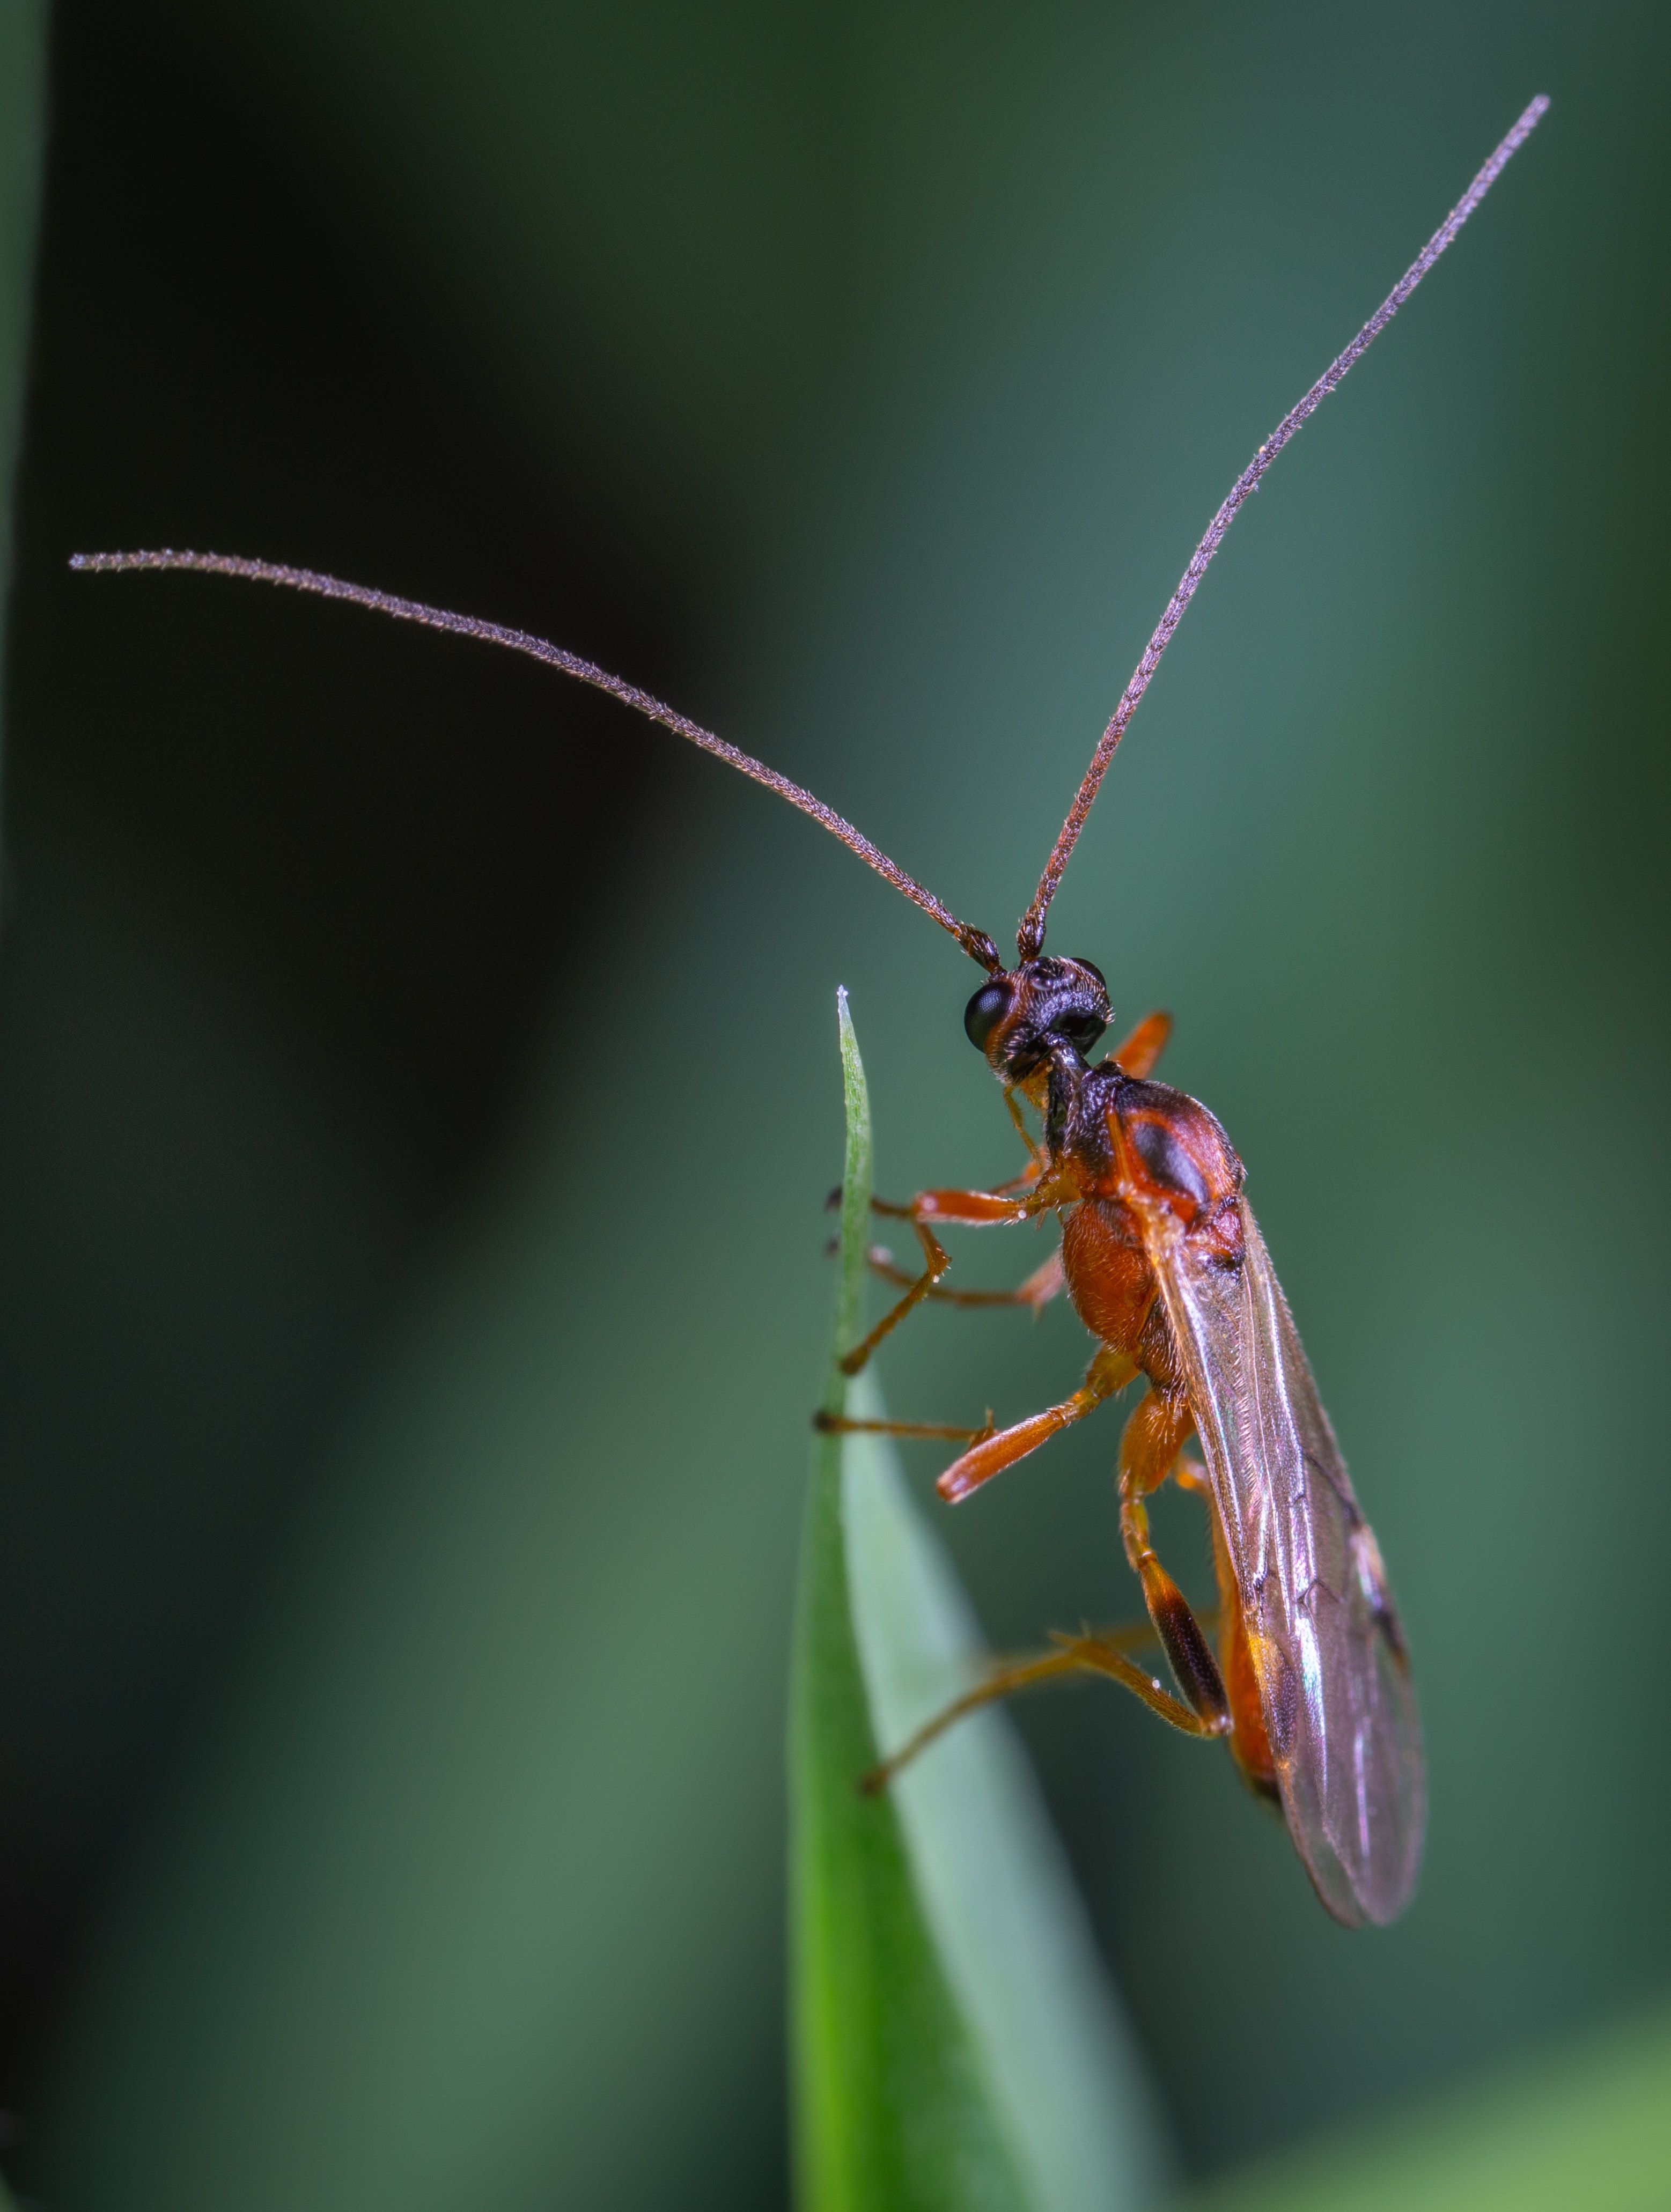
insect, invertebrate, macro photography, Miridae, net winged insects, beetle, pest, organism, longhorn beetle, arthropod, close up, membrane winged insect, soldier beetle, wildlife, Blister beetles, plant, photography, parasite, bug, Scentless Plant Bugs, plant stem